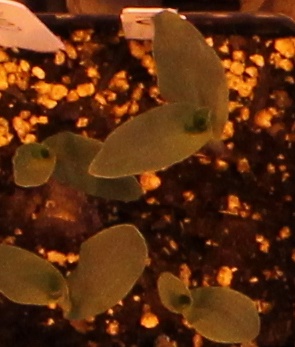
Label: Corn